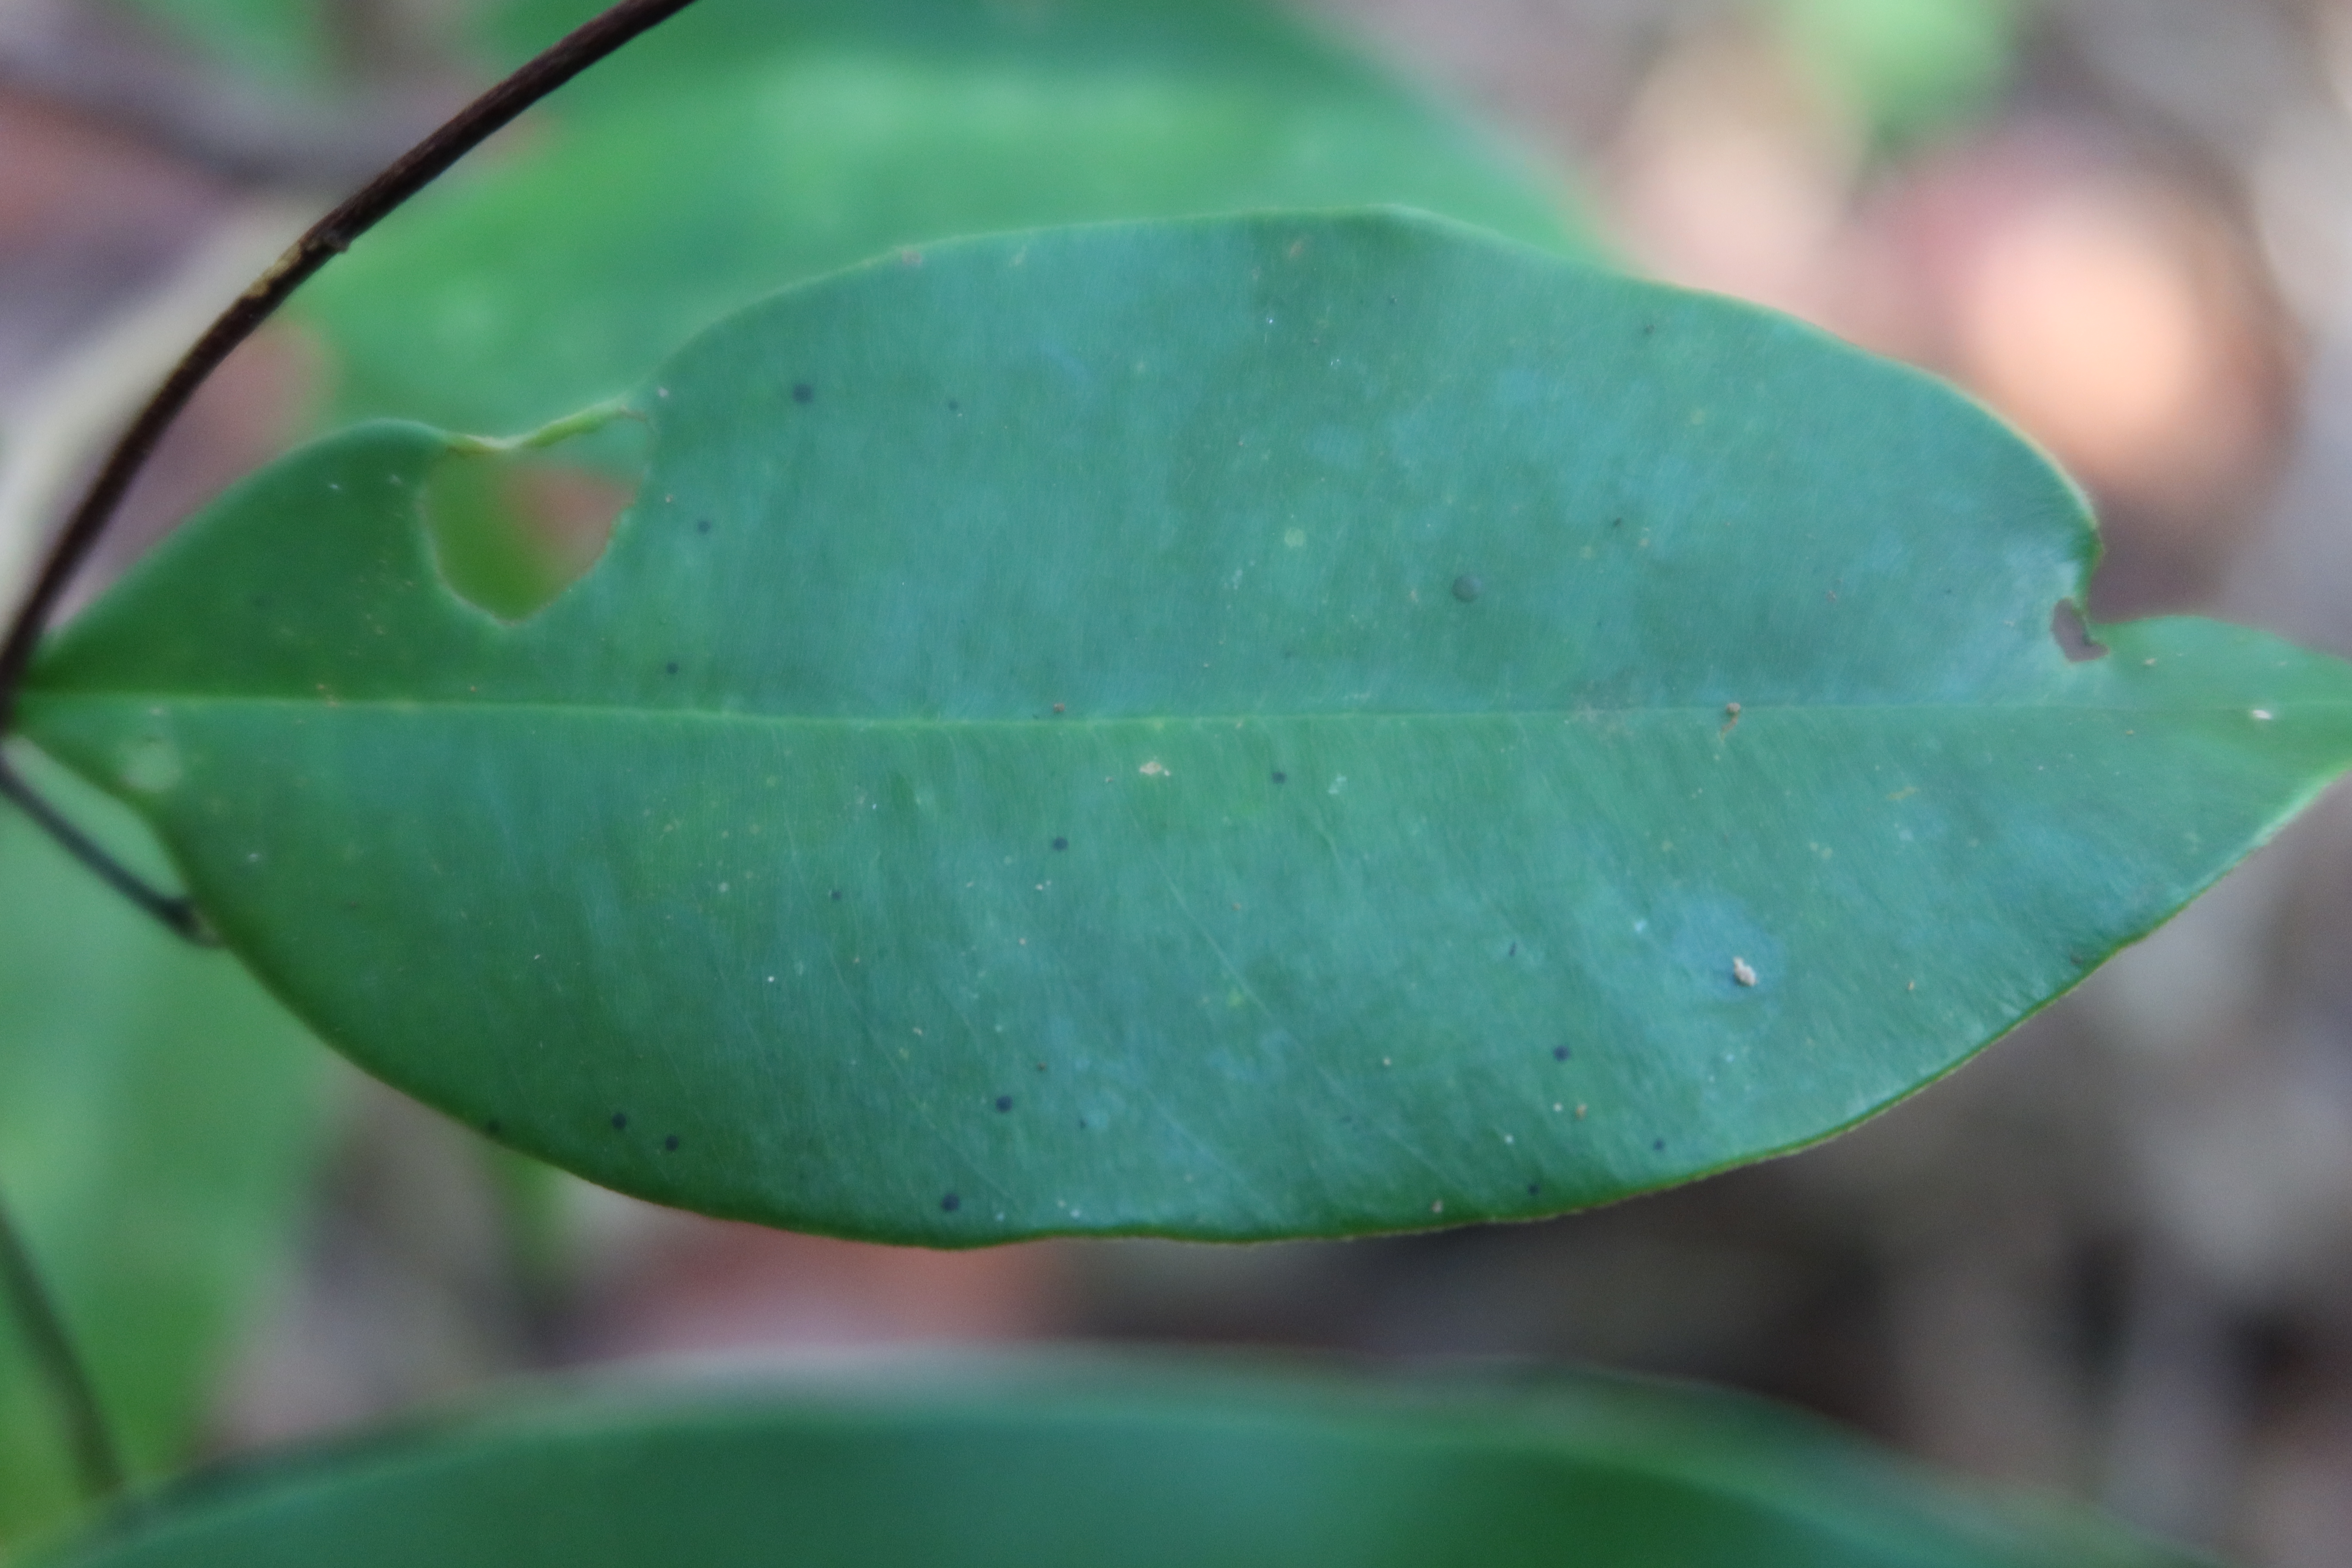
Label: Translucent lesion